New York State Route 394

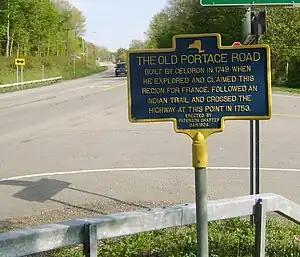
A historical marker on NY 394 east of Westfield commemorating the Old Portage Road.

When the first set of posted routes in New York were assigned in 1924, what is now NY 394 from Westfield to Mayville, as well as from Jamestown to Steamburg, was designated as part of NY 17, a cross-state highway extending across the Southern Tier from Westfield to New Jersey. In the 1930 renumbering of state highways in New York, an alternate route of NY 17 from Mayville to Jamestown was designated as NY 17J from Mayville to Ashville and part of NY 74 from Ashville to Jamestown. In the mid-1930s, NY 17J was extended eastward to rejoin NY 17 at Washington Street in Jamestown, creating an overlap with NY 74. This overlap was eliminated in the mid-1940s when NY 74 was truncated to Ashville. NY 17, meanwhile, was extended to Barcelona to meet NY 5 by 1946.